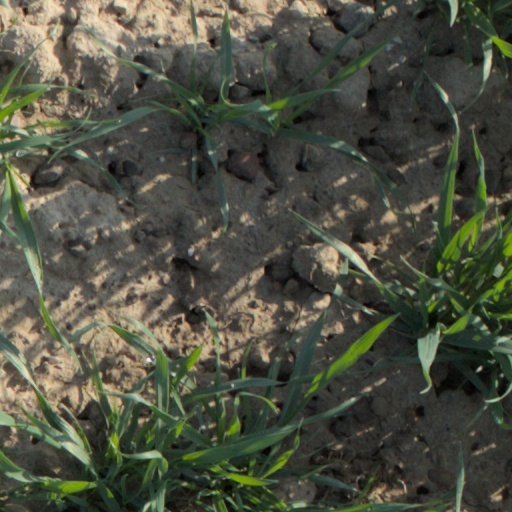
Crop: wheat